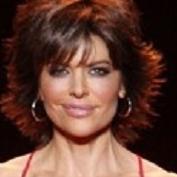
Age: 44